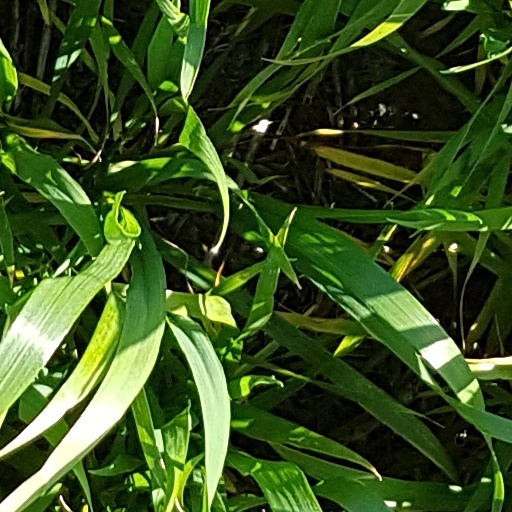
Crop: wheat